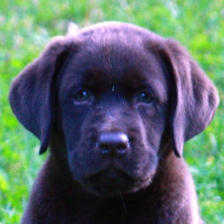
Label: animals